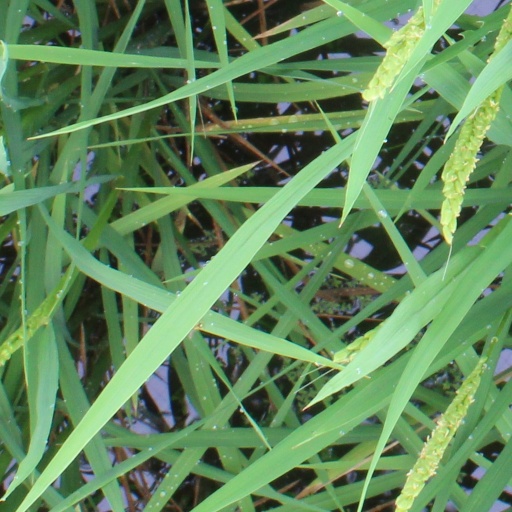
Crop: rice